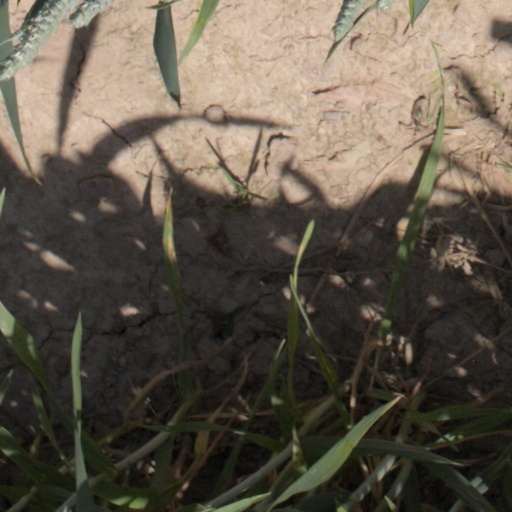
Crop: wheat